Kim Weger

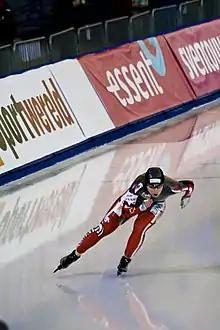
Kim Weger in 2009

Kim Weger (born 8 April 1980) is a Canadian speed skater. She competed in the women's 500 metres at the 2006 Winter Olympics.